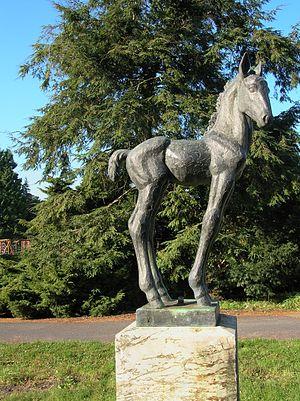
Le jardin zoologique de Wrocław est le zoo de la ville de Wrocław en Pologne. Fondé en 1865, c'est l'un des plus vieux jardins zoologiques d'Europe.